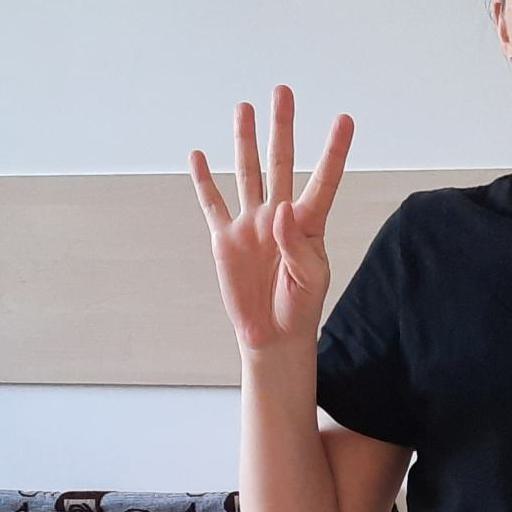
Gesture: four